Many Moons (album)

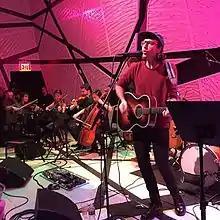
Courtney performing during the release performance for "Many Moons" at National Sawdust in Brooklyn in 2015.

Marc Hogan of Pitchfork Media gave the album a 7.0 out of 10, exclaiming, ""Many Moons" works as a remarkably cohesive album, meandering its way across themes of past and present to a state of aching clarity that's modest, but no less genuine for it."